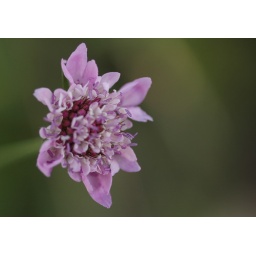
a quiet flower growing by a loud street